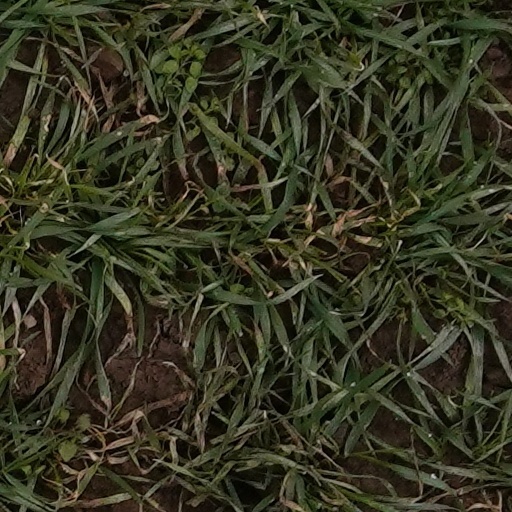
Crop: wheat